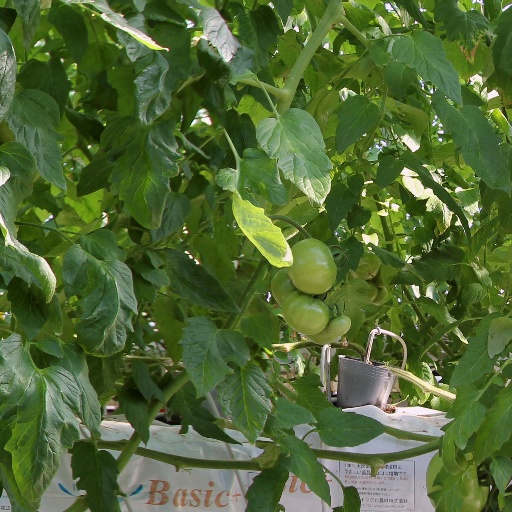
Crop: tomato